Boeing 747

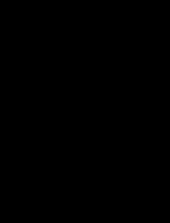
Three-view diagram of the original Boeing 747-100, showing its general configuration maintained in later variants

On November 14, 2005, Boeing announced it was launching the 747 Advanced as the Boeing 747-8. The last 747-400s were completed in 2009. , most orders of the 747-8 were for the freighter variant. On February 8, 2010, the 747-8 Freighter made its maiden flight. The first delivery of the 747-8 went to Cargolux in 2011. The first 747-8 Intercontinental passenger variant was delivered to Lufthansa on May 5, 2012. The 1,500th Boeing 747 was delivered in June 2014 to Lufthansa.